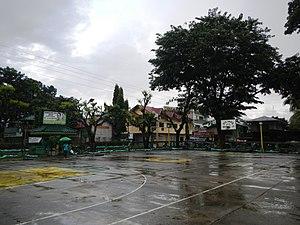
Santa Maria est une localité de la province de Laguna, aux Philippines. En 2015, elle compte 30 830 habitants.